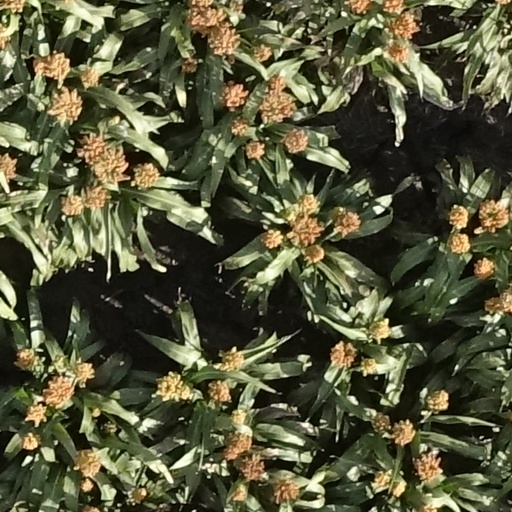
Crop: sorghum